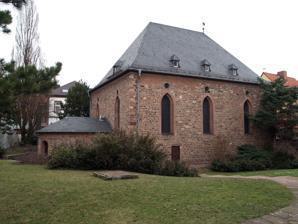
Building: Worms Synagogue
Country: Germany
Year built: 1034
Historical synagogue in Rhineland-Palatinate, Germany Worms Synagogue German : Worms Synagoge Rear view of the Worms Synagogue, 2005 Religion Affiliation Judaism Ecclesiastical or organisational status Synagogue Status Active Location Location Hintere Judengasse 6, Worms , Rhineland-Palatinate Country Germany Location of the synagogue in Rhineland-Palatinate Geographic coordinates 49°38′1″N 8°21′59″E / 49.63361°N 8.36639°E / 49.63361; 8.36639 Architecture Type Synagogue architecture Style Romanesque Gothic Completed 1034 (original); 1175 (second); 1961 (third) Materials Stone; slate Website schumstaedte .de /en /shum /worms / UNESCO World Heritage Site Type Cultural Criteria ii, iii, vi Designated 2021 Part of ShUM Sites of Speyer , Worms and Mainz Reference no. 1636 The Worms Synagogue ( German : Worms Synagoge ), also known as Rashi Shul , is a Jewish congregation and synagogue located in the northern part of the city center of Worms , in the Rhineland-Palatinate region of Germany . Founded in the 11th century, the synagogue is one of the oldest in Germany. The Worms Synagogue was inscribed on the UNESCO World Heritage List in 2021 (along with other medieval Jewish cultural sites in Speyer and Mainz ), due to its historical importance and its testimony to the European Jewish cultural tradition through millennia. History The first synagogue at the site was built in 1034 and is therefore regarded as the oldest existing synagogue in Germany. The building was destroyed during the First Crusade in 1096 and subsequently rebuilt in 1175 in the Romanesque style. In 1186 a subterranean mikveh was constructed southwest of the synagogue. During the pogroms of 1349 and 1615 the synagogue was badly damaged: in both pogroms the vaulted ceilings and the walls were heavily damaged. During reconstruction after 1355 Gothic forms for the window and the vault were chosen. Of comparable seriousness was the damage after the fire of 1689 during the Nine Years' War . When the building was restored in 1700, the interior was renovated in period style. On Kristallnacht in 1938 the synagogue was once again attacked and reduced to rubble. It was painstakingly reconstructed in 1961, using as many of the original stones as could be salvaged. The synagogue, open as a museum, continues to be a functioning synagogue used by the Jewish community. In May 2010, the synagogue was firebombed by arsonists, suspected to be anti-Zionists . The firebombs were thrown against eight corners of the stone building and against a window, but no one was injured and no serious damage to the building was reported. Architecture Built at the point when the late Romanesque style was fading and Gothic rising, the rectangular prayer hall features a pair of Romanesque columns supporting groin vaults. The windows in the thick stone walls are simple gothic arches. The windows in the adjoining study hall, the so-called Rashi Shul , have rounded Romanesque arches. The women’s section of the prayer hall has Romanesque windows on the eastern wall, and gothic windows on the western wall. Gallery Pre-1938 interior of the Rashi Shul Interior Plan of the synagogue See also Germany portal Judaism portal Architecture portal History of the Jews in Germany List of synagogues in Germany (in German) Oldest synagogues in the World References